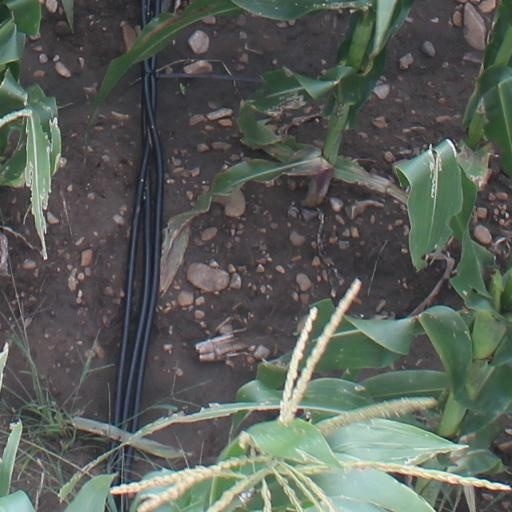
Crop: maize; corn